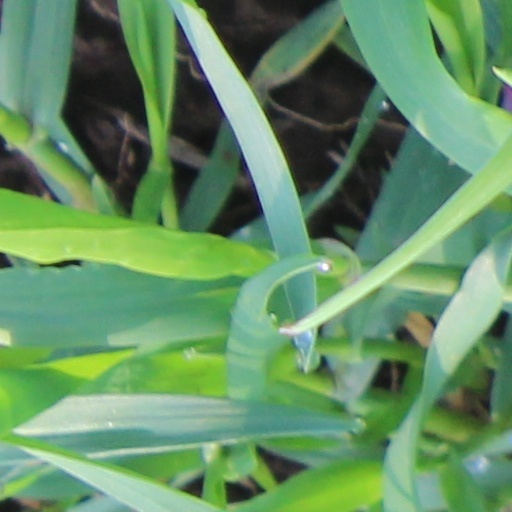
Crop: wheat